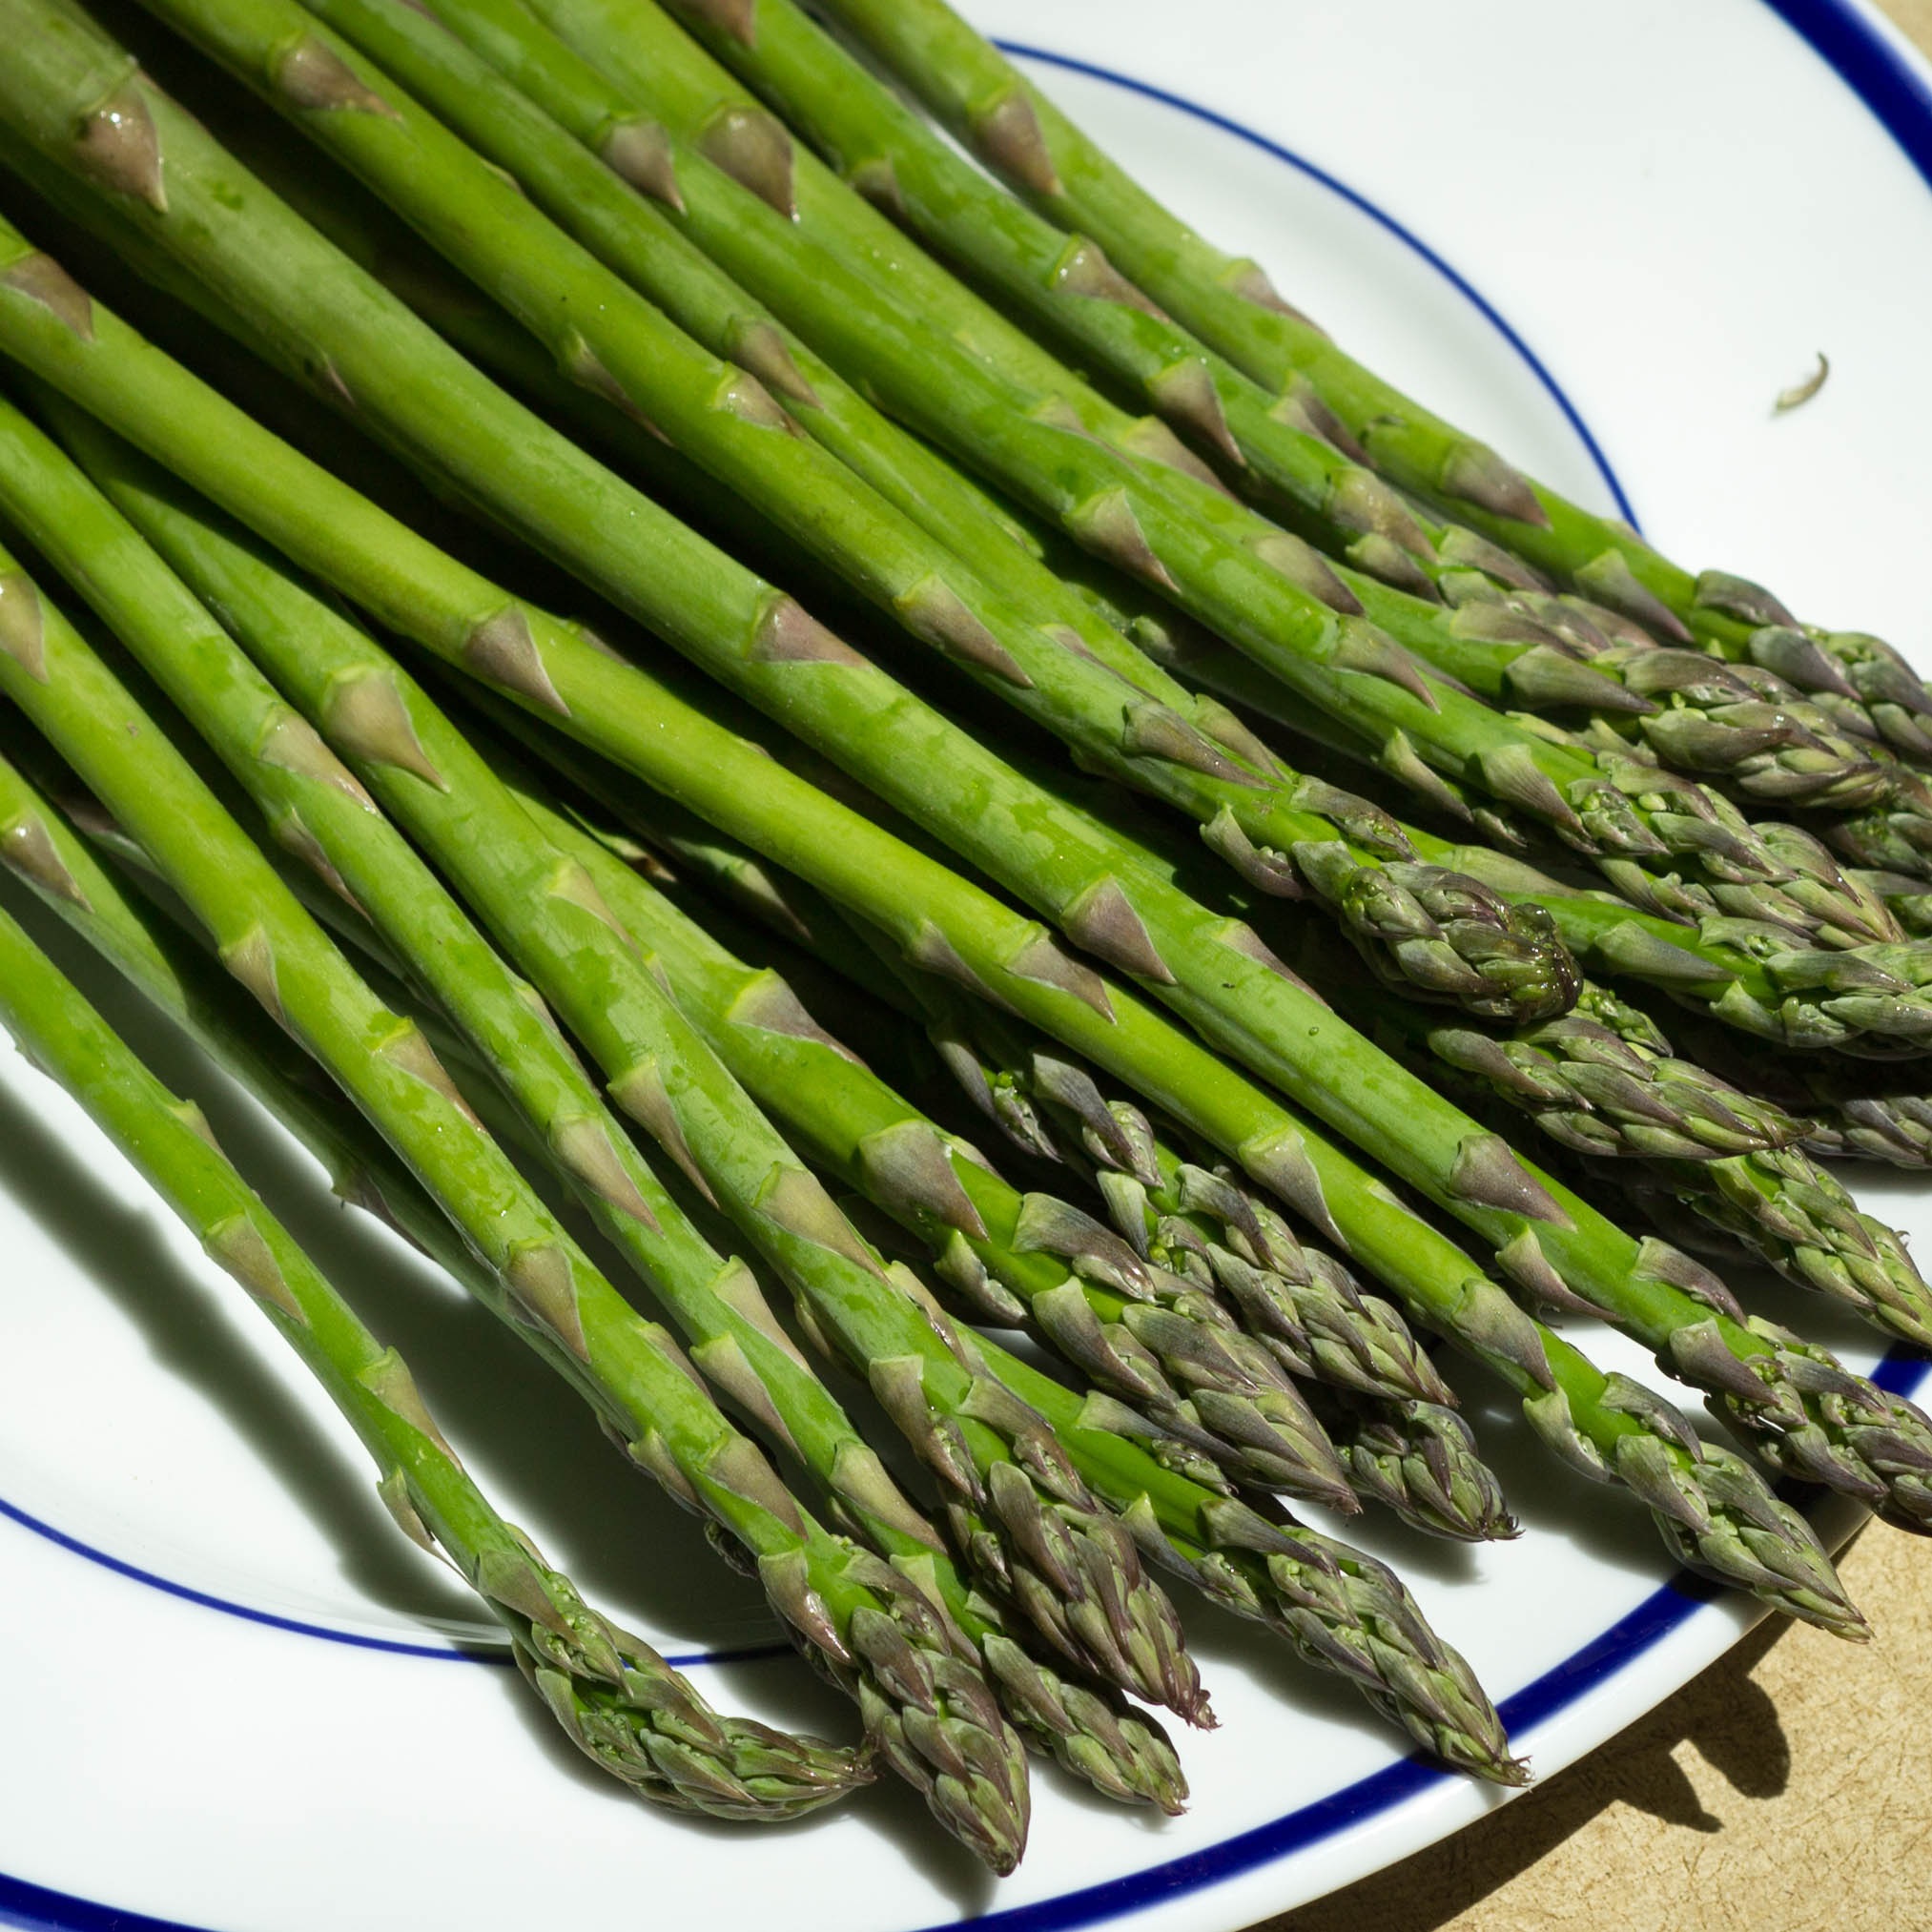
food, spring, green, cooking, ingredient, produce, vegetable, natural, fresh, gourmet, healthy, cuisine, delicious, eating, nutrition, vegetarian, asparagus, organic, spear, plant stem, choy sum